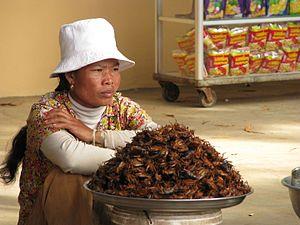
Cet article décrit succinctement différents aspects de la culture du Cambodge.